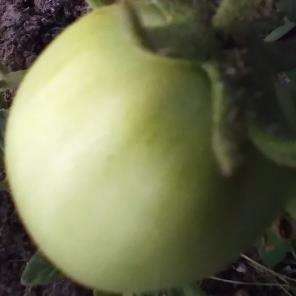
Crop: Tomato
Condition: healthy-fruit